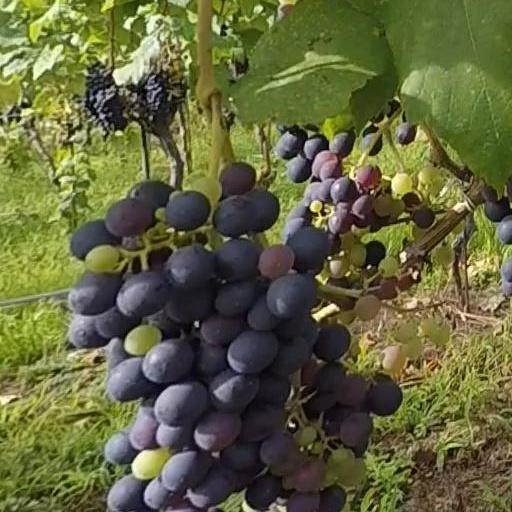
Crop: grape